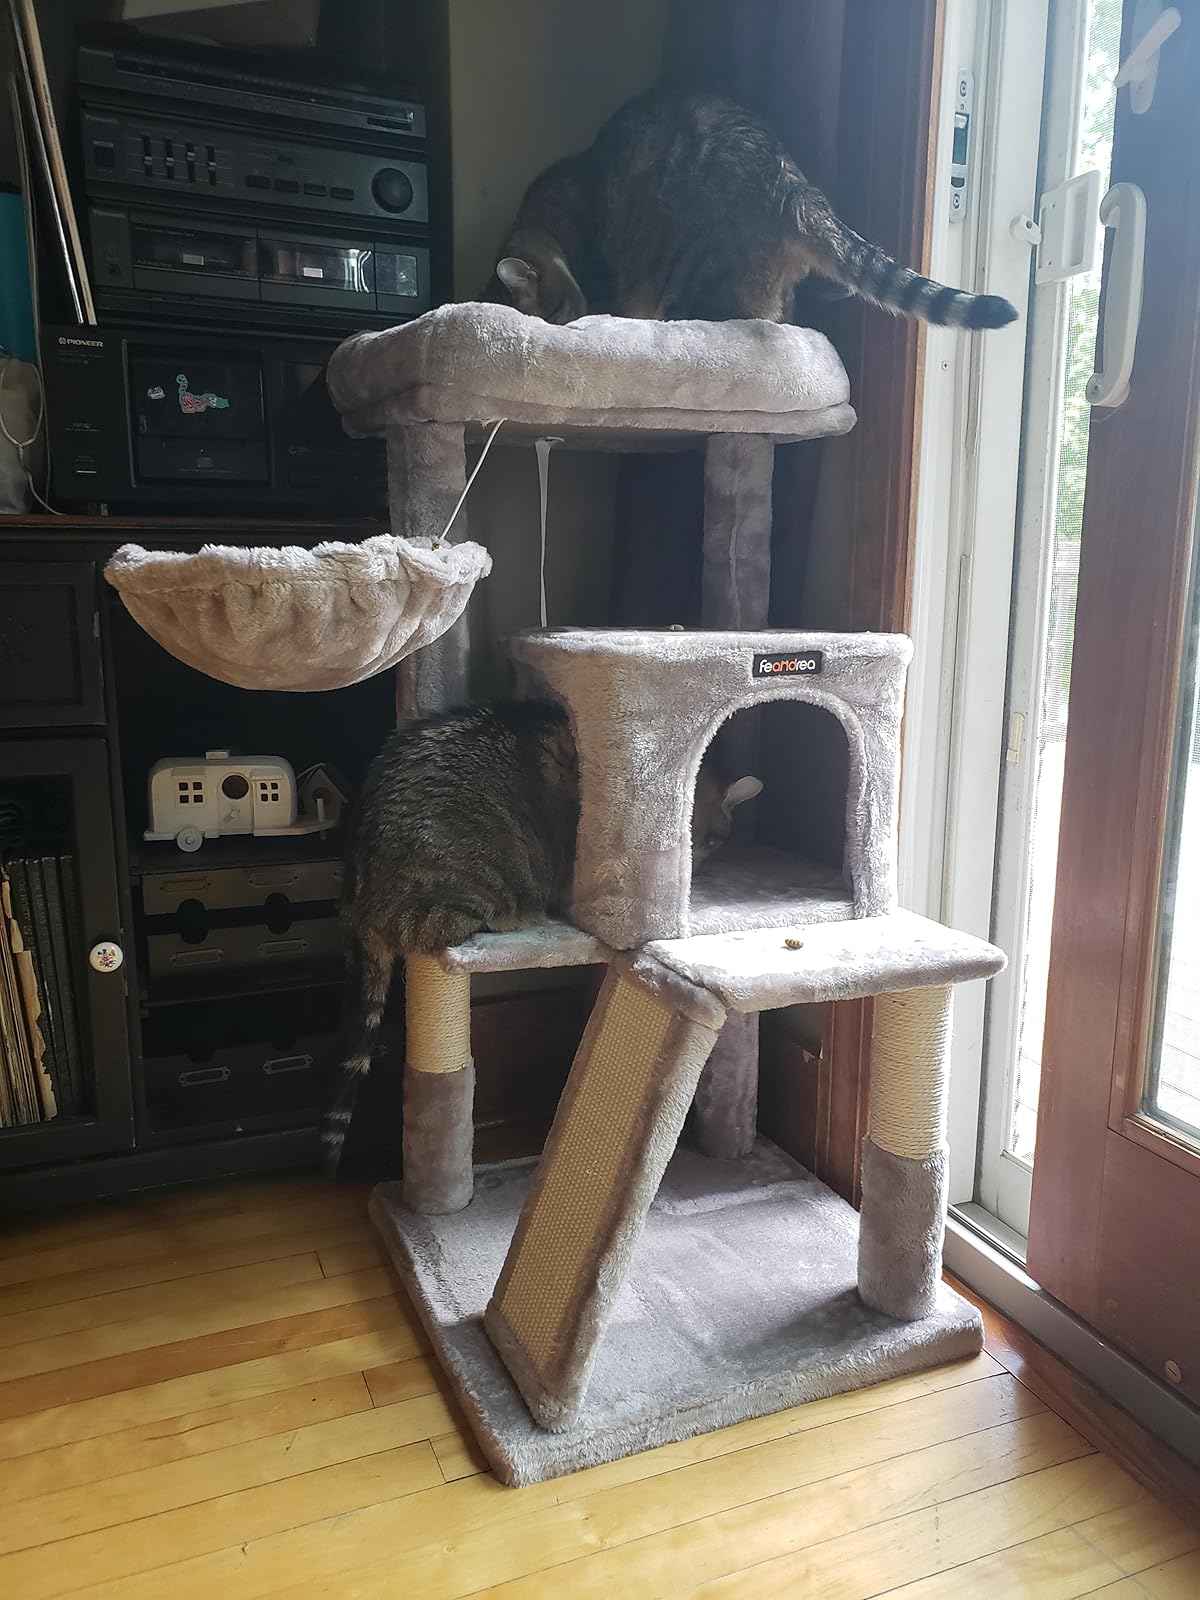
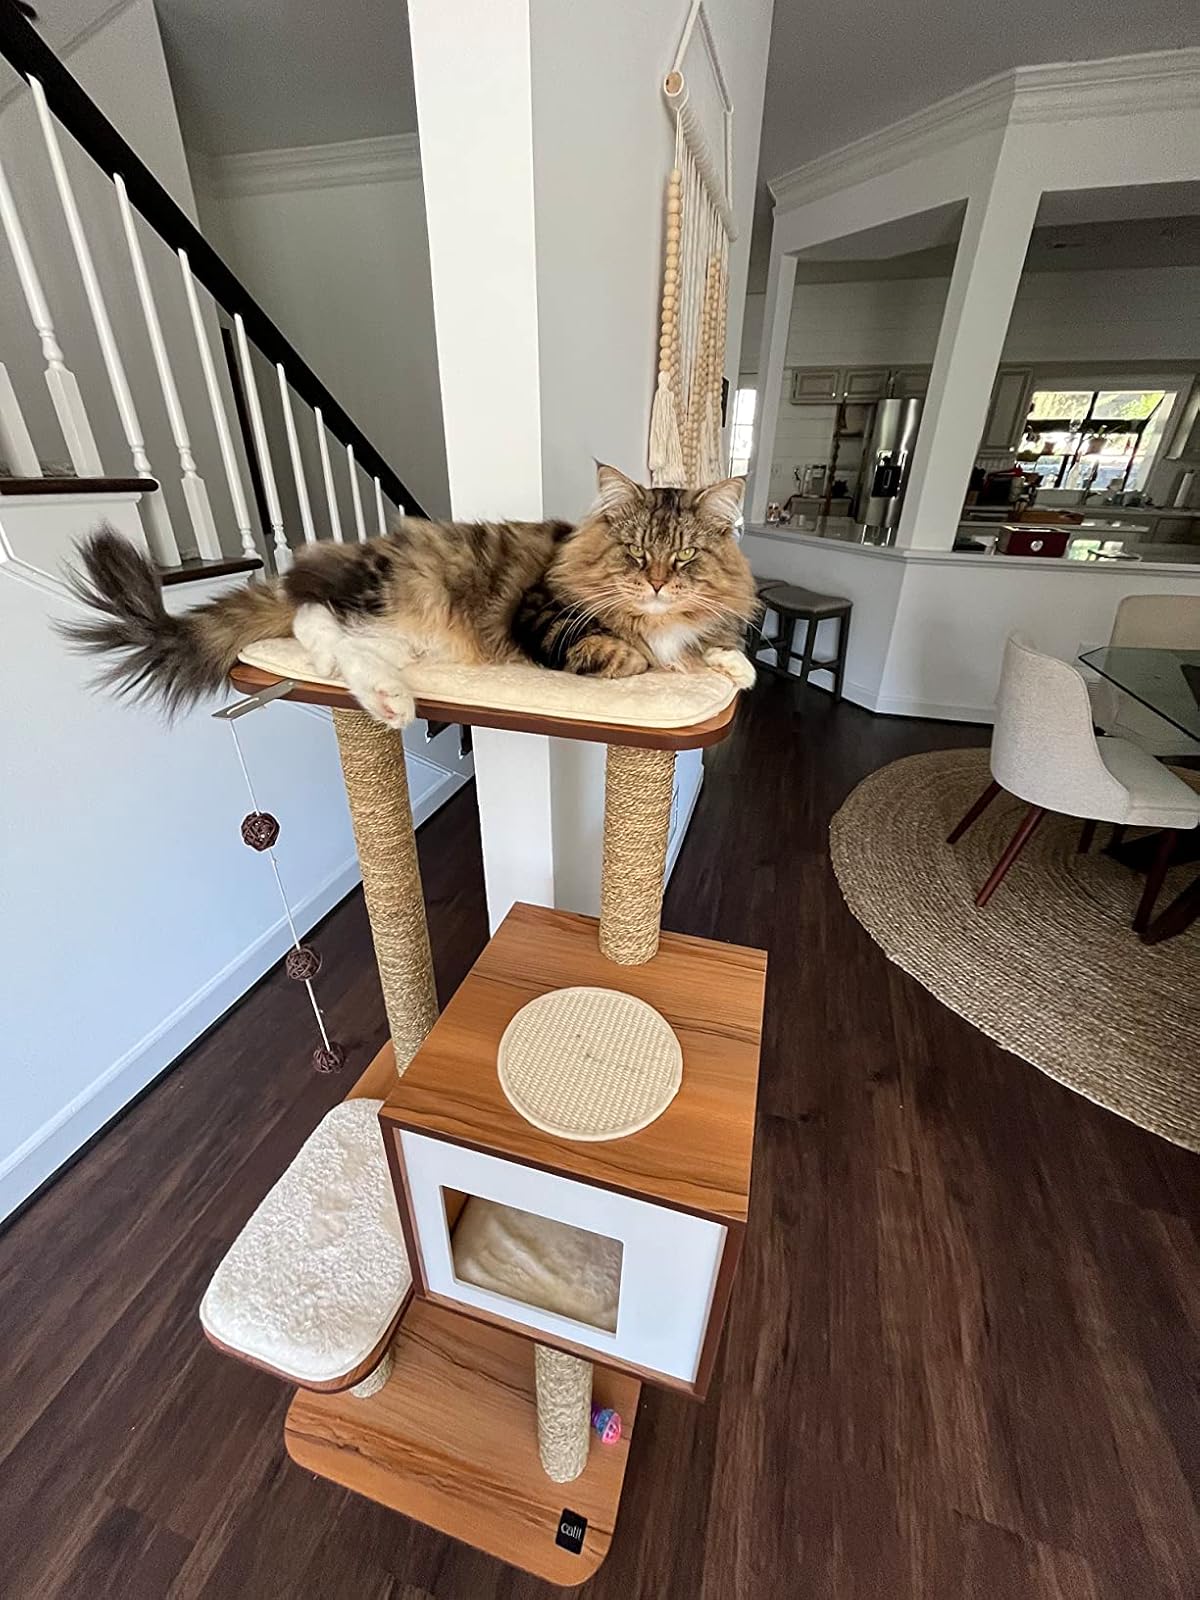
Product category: items_cat tree
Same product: no